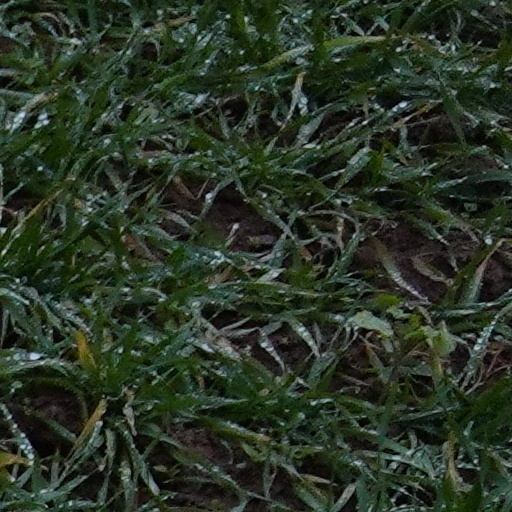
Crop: wheat